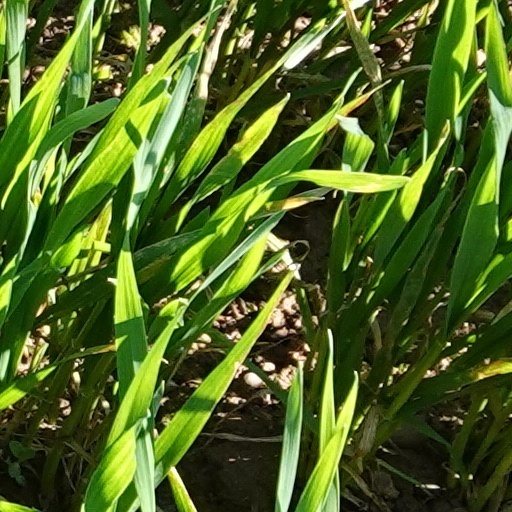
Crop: wheat